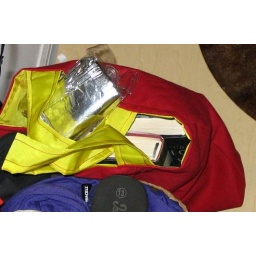
The Monkey's library bag in use.